Tobu 9000 series

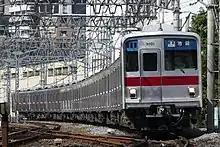
Set 9101, October 2017

Built in October 1981, this was the first stainless steel EMU type to be introduced by Tobu, and featured a bodyline stripe using the same "Royal maroon" colour as previously used on Tobu 1720 series "DRC" trains. Set 9101 was built jointly by three manufacturers, with four cars (9101–9401) built by Tokyu Car Corporation, two cars (9501–9601) by Fuji Heavy Industries, and four cars (9701–9001) by Alna Koki (now Alna Sharyo).